List of RNLI stations

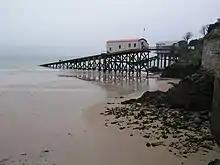
An all-weather lifeboat station with a slipway for launching.

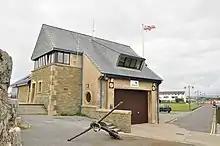
Inshore lifeboat station, which uses a carriage to launch lifeboats.

Royal National Lifeboat Institution (RNLI) stations are the bases for the RNLI's fleet of search and rescue lifeboats that cover the coastal waters around the entire British Isles, as well as major inland waterways.